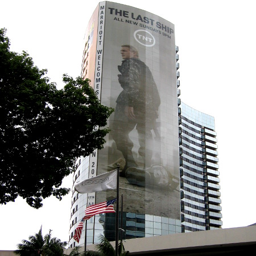
building wrap on the hotel is finally finished several days beforeconference series opens .